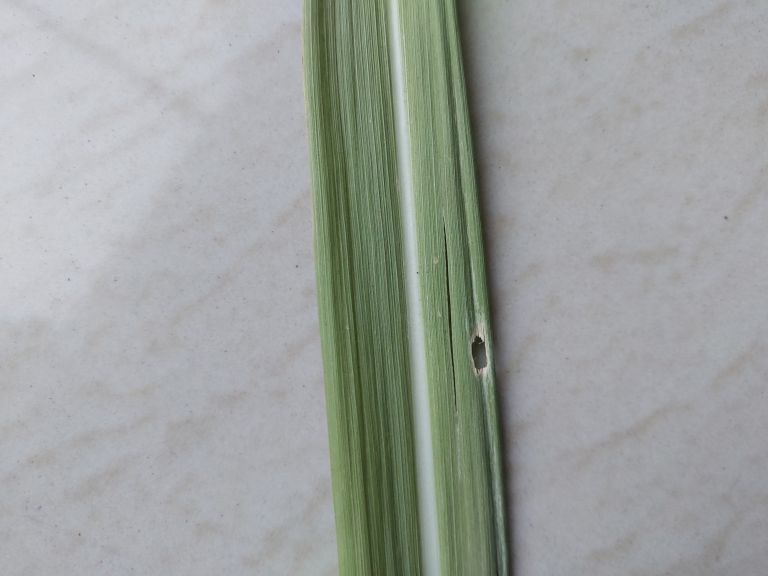
Label: Viral Disease